Cynthia Peninsula

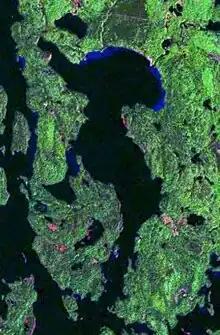
Satellite image of a portion of Lake Temagami and the surrounding landscape. The Cynthia Peninsula is the north–south trending portion of land surrounded by Lake Temagami.

The Cynthia Peninsula is a peninsula in Northeastern Ontario, Canada, situated at the northern end of Lake Temagami. It has a north–south trend surrounded by two portions of Lake Temagami; Ferguson Bay to the east and the North Arm to the west. To its north it is connected to the mainland.